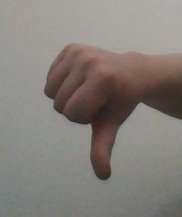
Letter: waw